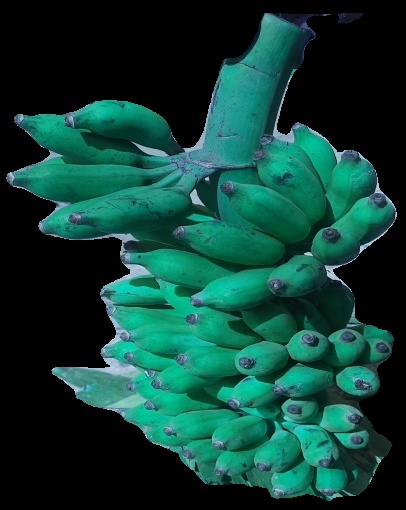
Variety: elakki-bale
Grade: grade3